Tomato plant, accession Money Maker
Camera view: tilt-top (135 deg); turntable rotation: 300 degrees
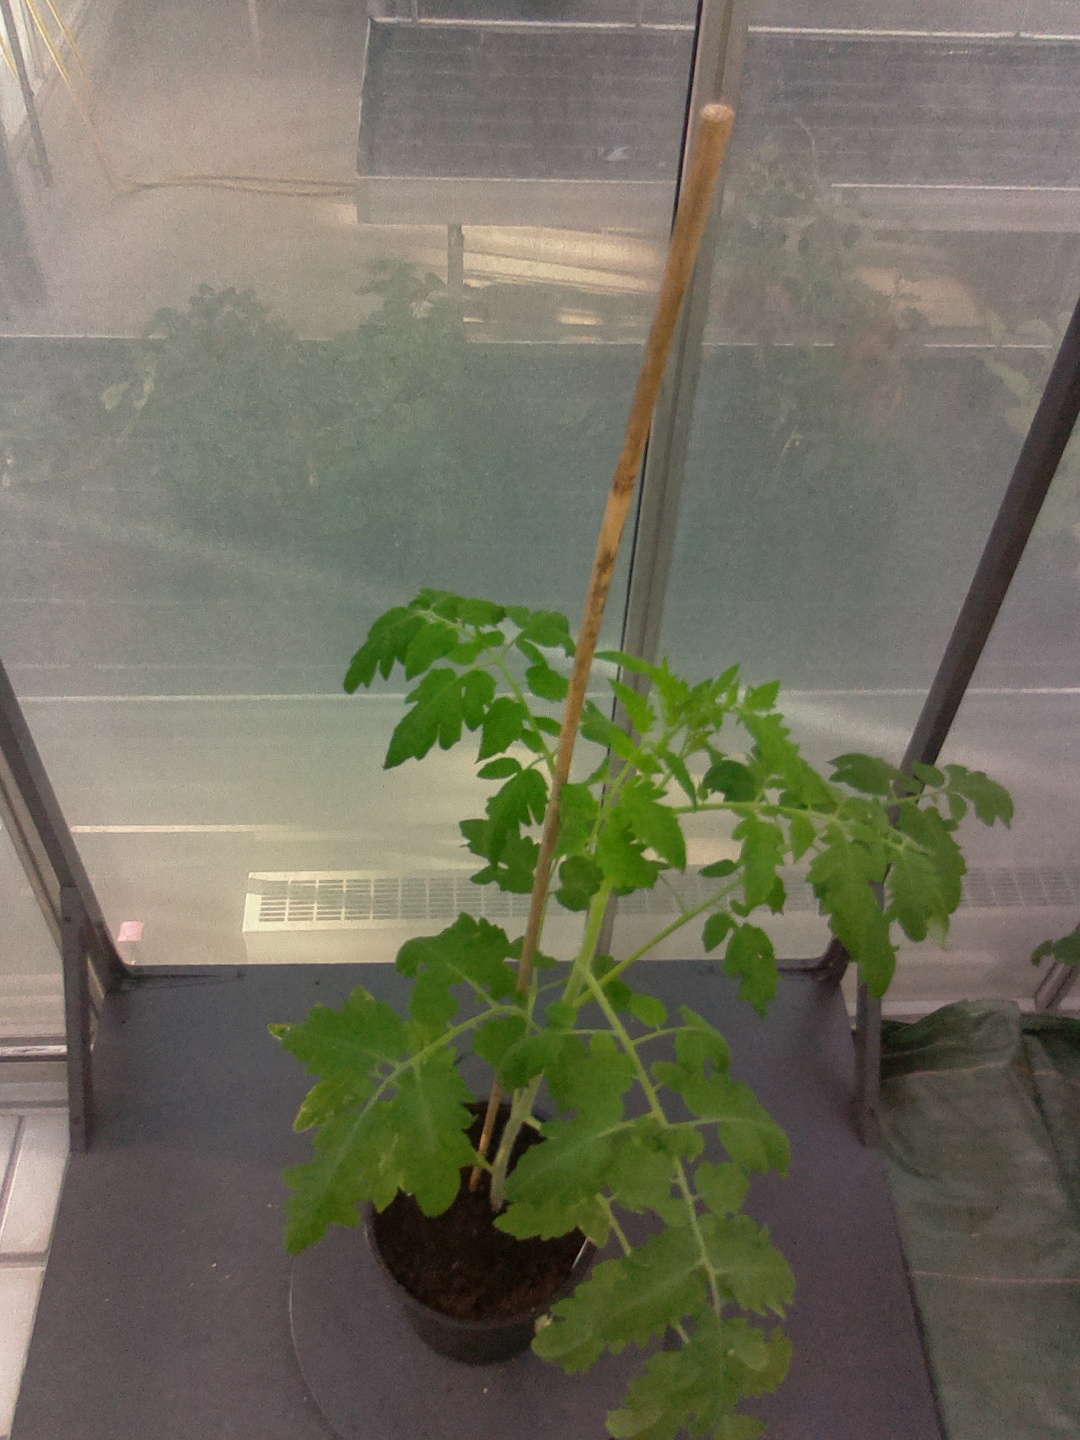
BBCH growth stage 20: First Side shoot start formed